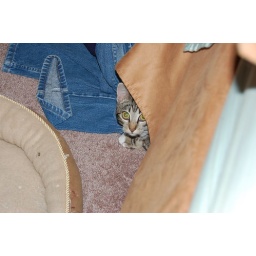
monster cat is under ur bed